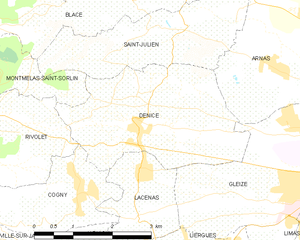
Carte des communes françaises